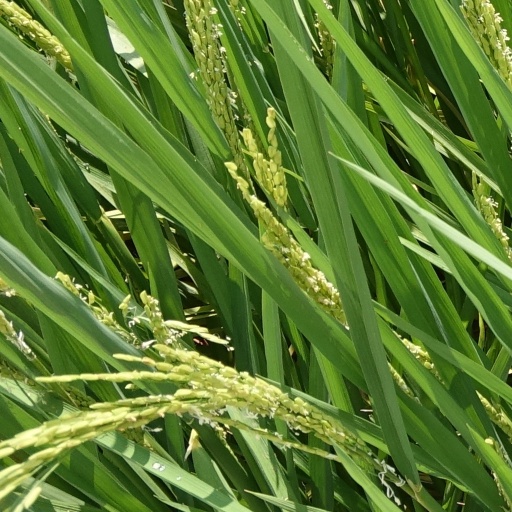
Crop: rice